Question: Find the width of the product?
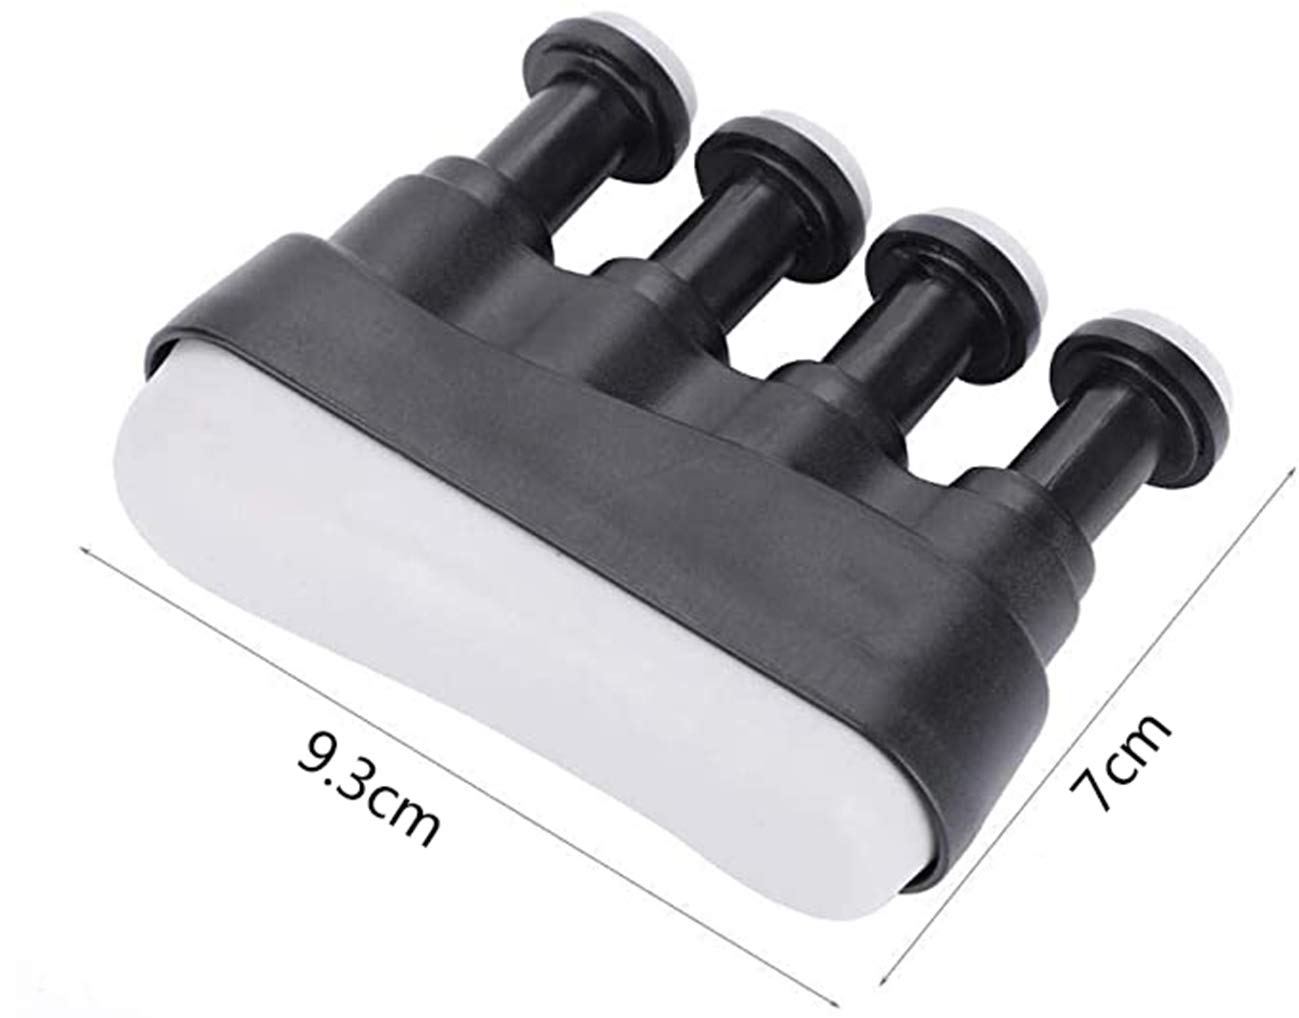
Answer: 7.0 centimetre